Dreyfus affair

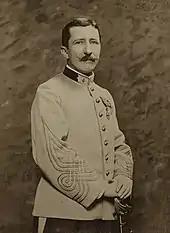
Lieutenant Colonel Georges Picquart in the uniform of the 4th Algerian "Tirailleurs"

On 12 March 1895, after a difficult voyage of fifteen days, the ship anchored off the Îles du Salut. Dreyfus stayed one month in prison on Île Royale and was transferred to Devil's Island on 14 April 1895. Apart from his guards, he was the only inhabitant of the island and he stayed in a stone hut . Haunted by the risk of escape, the commandant of the prison sentenced him to a hellish life, even though living conditions were already very painful. The temperature reached 45 °C, he was underfed or fed contaminated food and hardly had any treatment for his many tropical diseases. Dreyfus became sick and shaken by fevers that got worse every year.